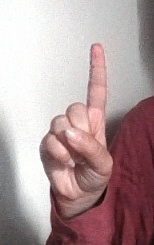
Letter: bb